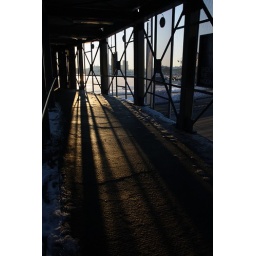
Shot of the bridge connecting the central station with the opera house in Oslo.